USAT Warren

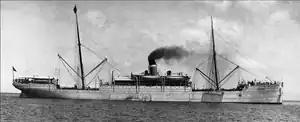
USAT "Warren" photo, probably after 1916 major overhaul.

On 17 July 1899 troops from Colorado boarded the transport in Manila for return to the United States as a typhoon was building in the South China Sea forcing overnight suspension of boarding. On the 18th boarding was completed and the ship sailed, and with a period taking shelter in the lee of Formosa, reached Nagasaki 25 July 1899. After coaling the ship sailed on 27 July reaching Yokohama on 30 July and departing on 2 August to reach San Francisco on 16 August. The ship docked the next day after clearing quarantine.